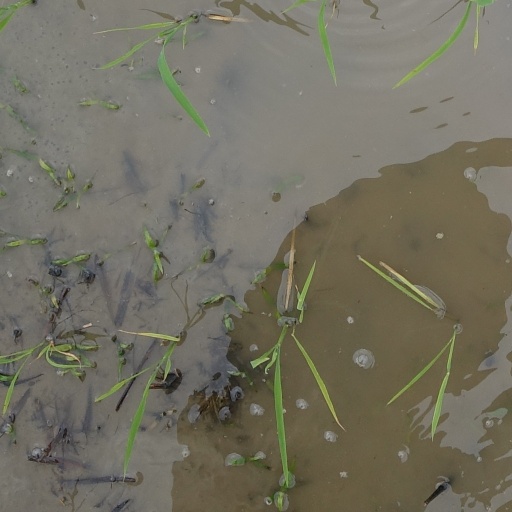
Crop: rice